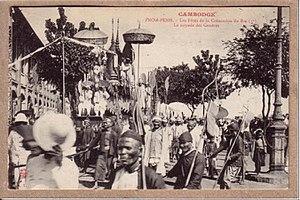
La procession du corps de Sa Majesté le roi Norodom 1906